WCWA World Tag Team Championship

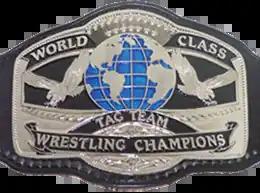
Championship belt from the WCCW era

The WCWA World Tag Team Championship was the primary professional wrestling tag team championship promoted by the Dallas–Fort Worth metroplex area–based World Class Wrestling Association (WCWA). The championship was originally introduced as the NWA United States Tag Team Championship in 1967, when the promotion was known as . It was later renamed the NWA American Tag Team Championship in 1969. In 1982 Big Time Wrestling, changed their name to World Class Championship Wrestling and the title became the WCCW American Tag Team Championship. In 1986 WCCW became World Class Wrestling Association and the championship was rebranded as the WCWA World Tag Team Championship. In 1989 the title was won by Cactus Jack and Scott Braddock, where it was transformed into the USWA World Tag Team Championship. As it is a professional wrestling championship, it is won not by actual competition, but by a scripted ending to a match. The WCWA Texas Tag Team Championship served as the secondary tag team championship in the promotion from 1950 to 1989.